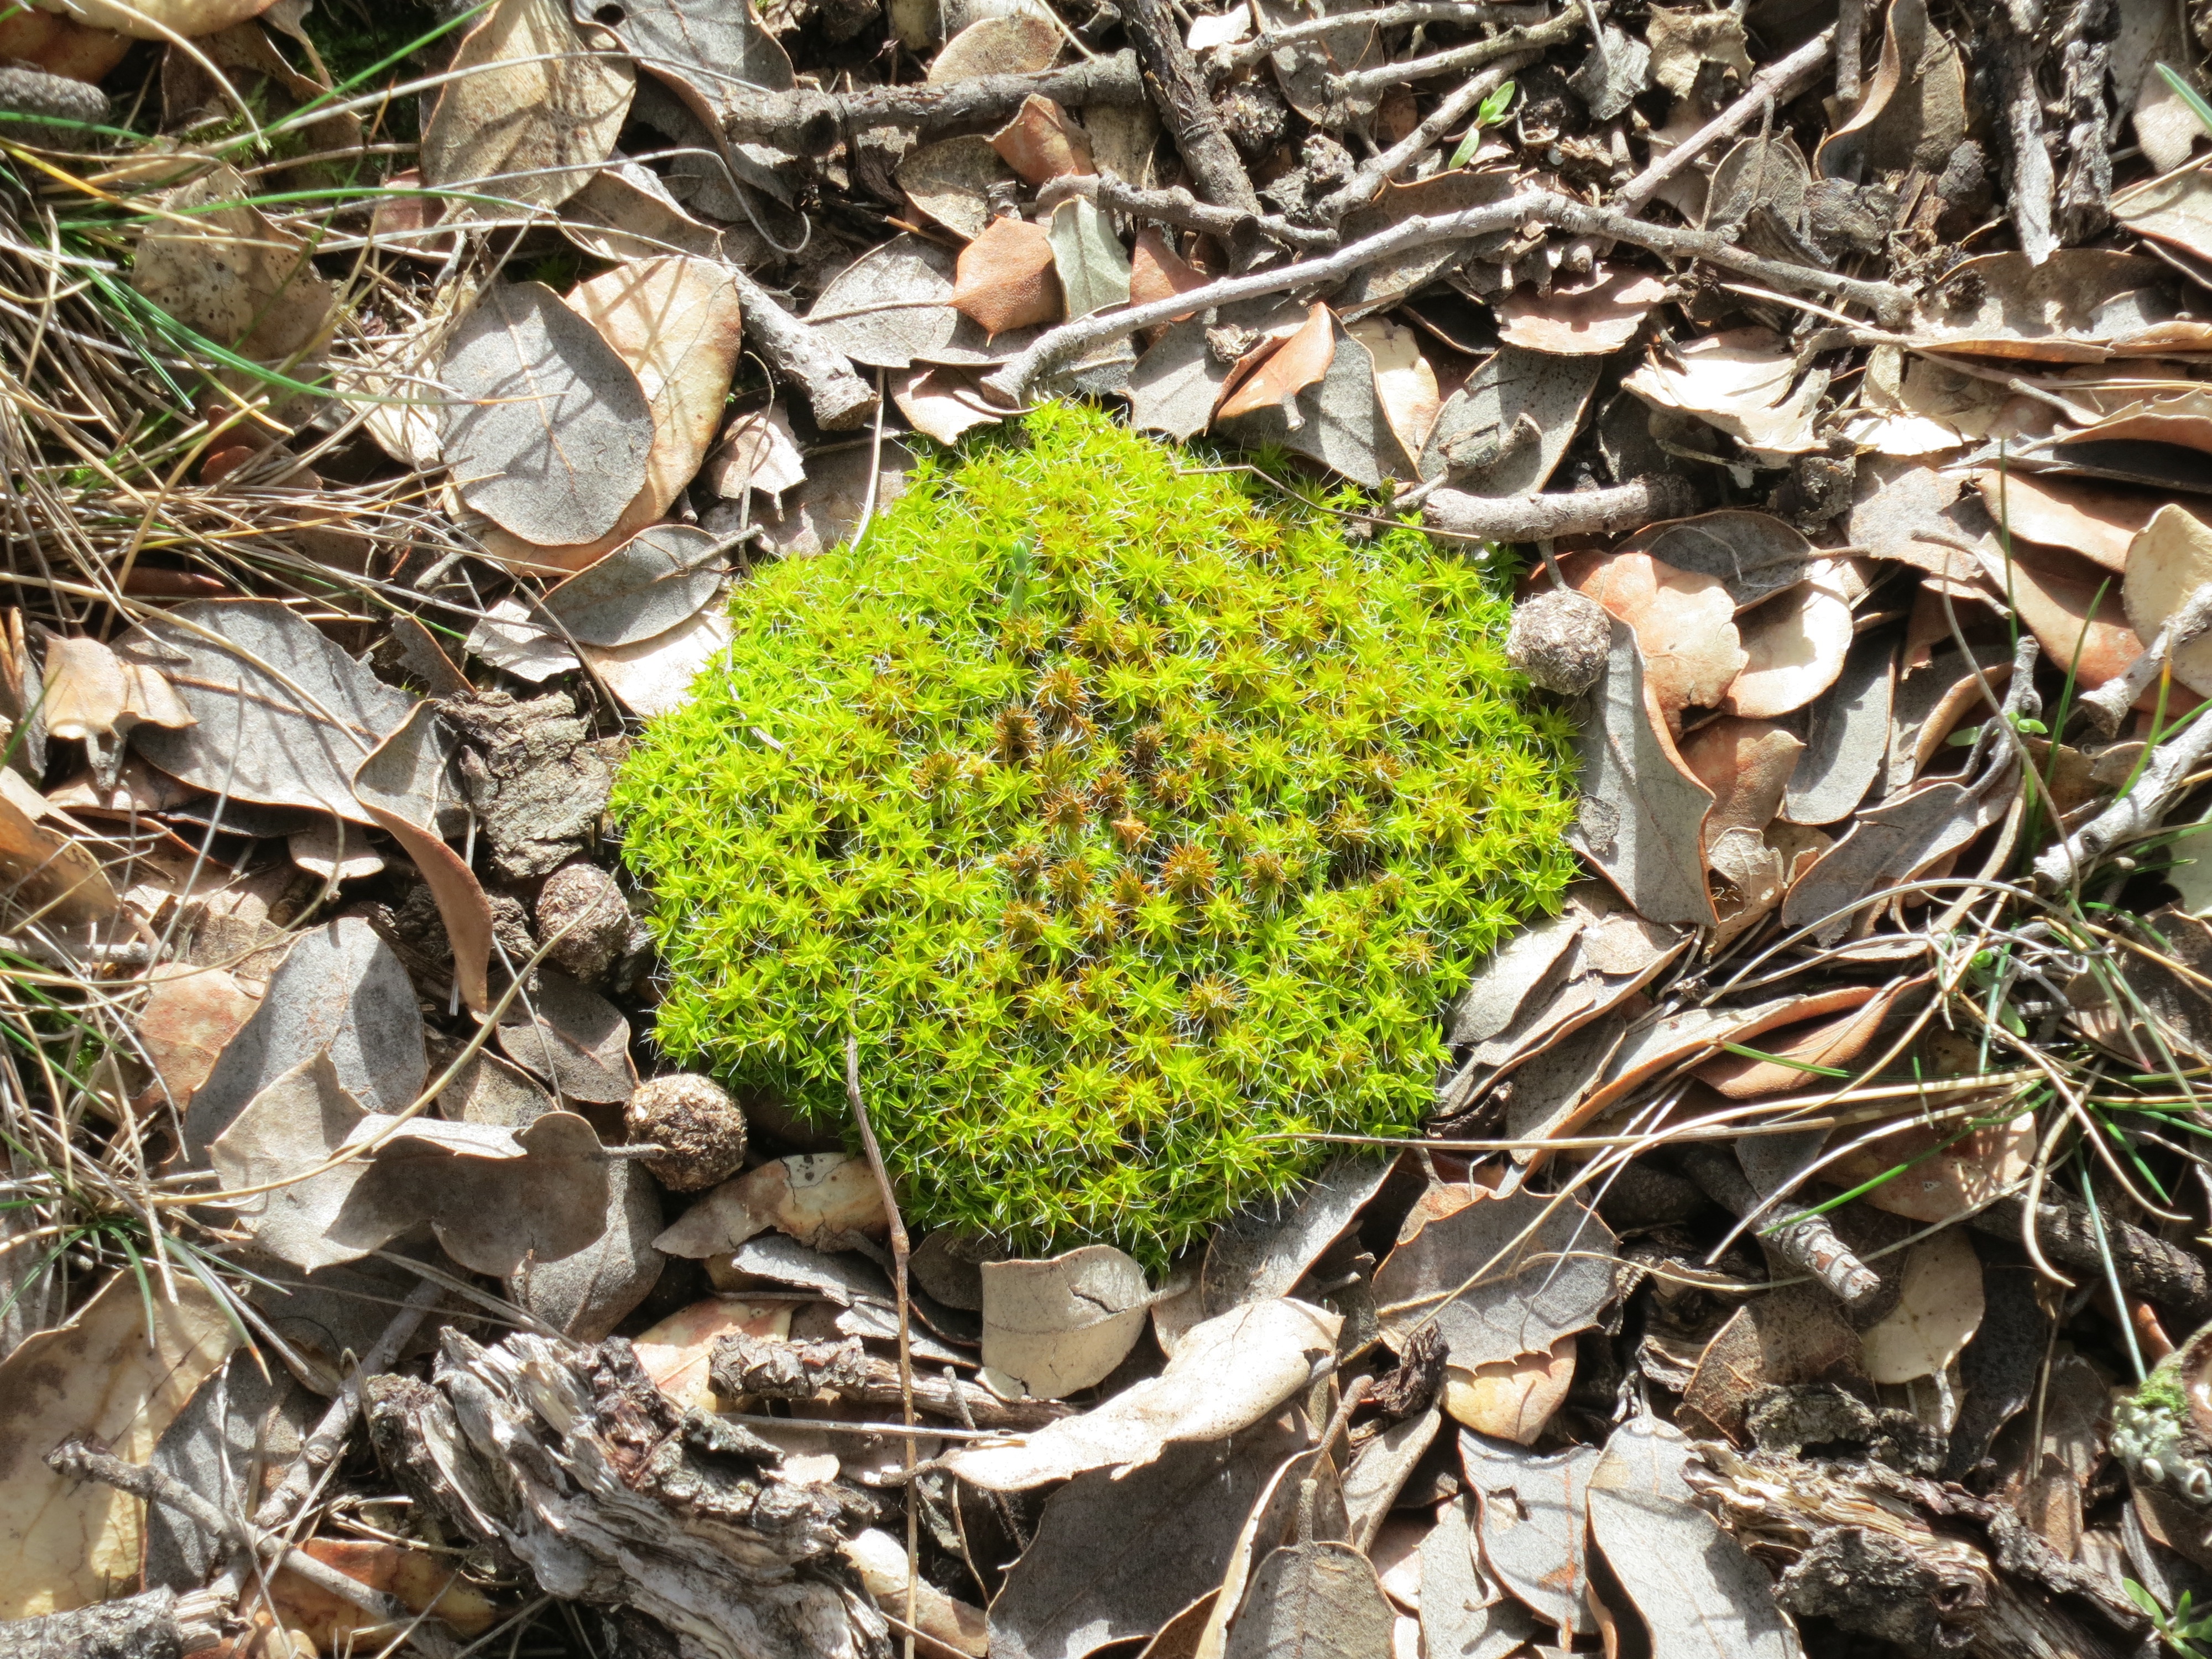
tree, forest, branch, plant, leaf, flower, moss, autumn, soil, botany, mushroom, flora, fungus, woodland, habitat, edible mushroom